Roosevelt Hotel (Manhattan)

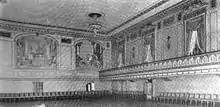
View of Cinderella Ballroom

Hilton Hotels took over management of the Roosevelt in June 1943, when Conrad Hilton bought the majority of the outstanding common stock in Roosevelt Hotel Inc. The Roosevelt became the Hilton chain's first hotel east of Texas, although Conrad Hilton expressed interest in purchasing more hotels in New York City. Simultaneously, New York Central renewed Roosevelt Hotel Inc.'s lease for another 21 years. Conrad Hilton called it "a fine hotel with grand spaces" and made the Roosevelt's Presidential Suite his home. The hotel had a staff shortage by 1945, prompting hotel officials to request that guests make their own beds. In November 1947, the Roosevelt added TV sets to 40 rooms on the seventh through ninth floors, becoming the first hotel in the United States to provide permanent TVs in guestrooms.